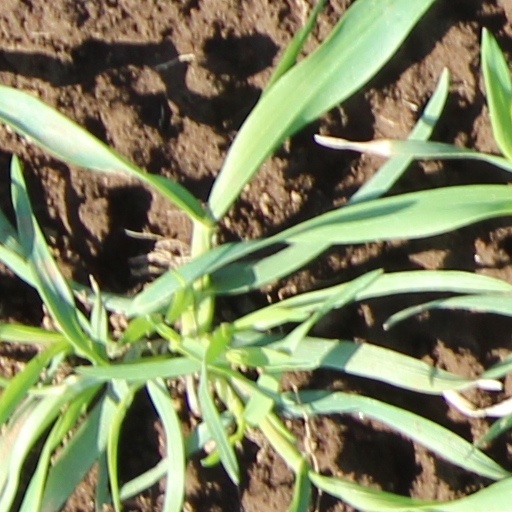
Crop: wheat